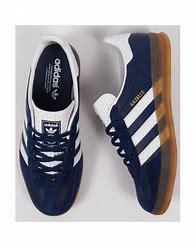
Brand: Adidas
Model: Gazelle Indoor